Housing in Scotland

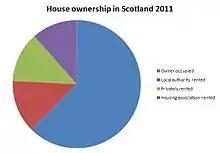
Pie chart showing forms of house ownership in Scotland based on the 2011 census

Very few rural houses have survived from the Medieval era in Scotland. As in England, cruck construction was used, employing pairs of curved timbers to support the roof, however, unlike in England, they were usually hidden from view. The major timbers often belonged to the local laird and were known as "master's wood" or "master's timbers" and were often reused. The responsibility for infilling the walls usually belonged to the tenants. There was extensive use of turf to fill in the walls, sometimes on a stone base, but they were not long lasting and had to be rebuilt perhaps as often as every two or three years. In some regions, including the south-west and around Dundee, solid clay walls were used, or combinations of clay, turf and straw, rendered with clay or lime to make them weatherproof. With a lack of long span structural timber, the most common building material was stone, employed in both mortared and dry stone construction. Different regions used broom, heather, straw, turfs or reeds for roofing. Central to most houses was the hearth. The simplest were in the centre of the floor, with smoke exiting through a hole in the roof and this form tended to be used longer in the Highlands. More developed forms had a backstone of a single flagstone or walling. There is evidence of Lowland houses with canopies for smoke extraction.